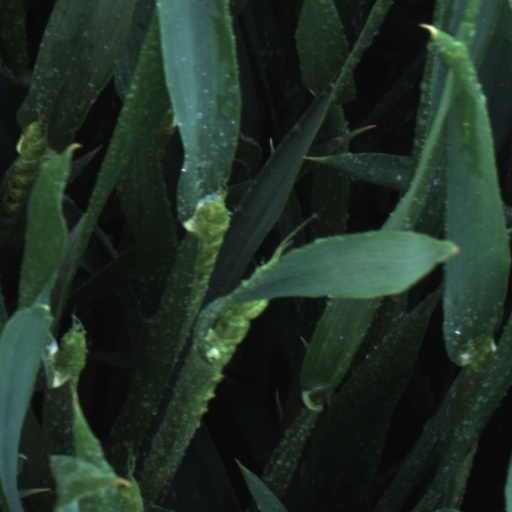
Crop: wheat